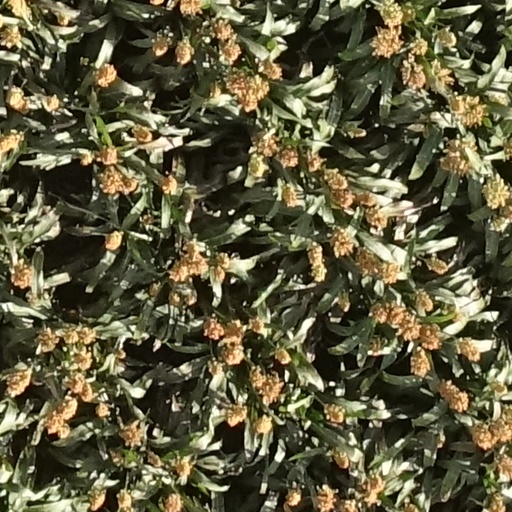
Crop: sorghum